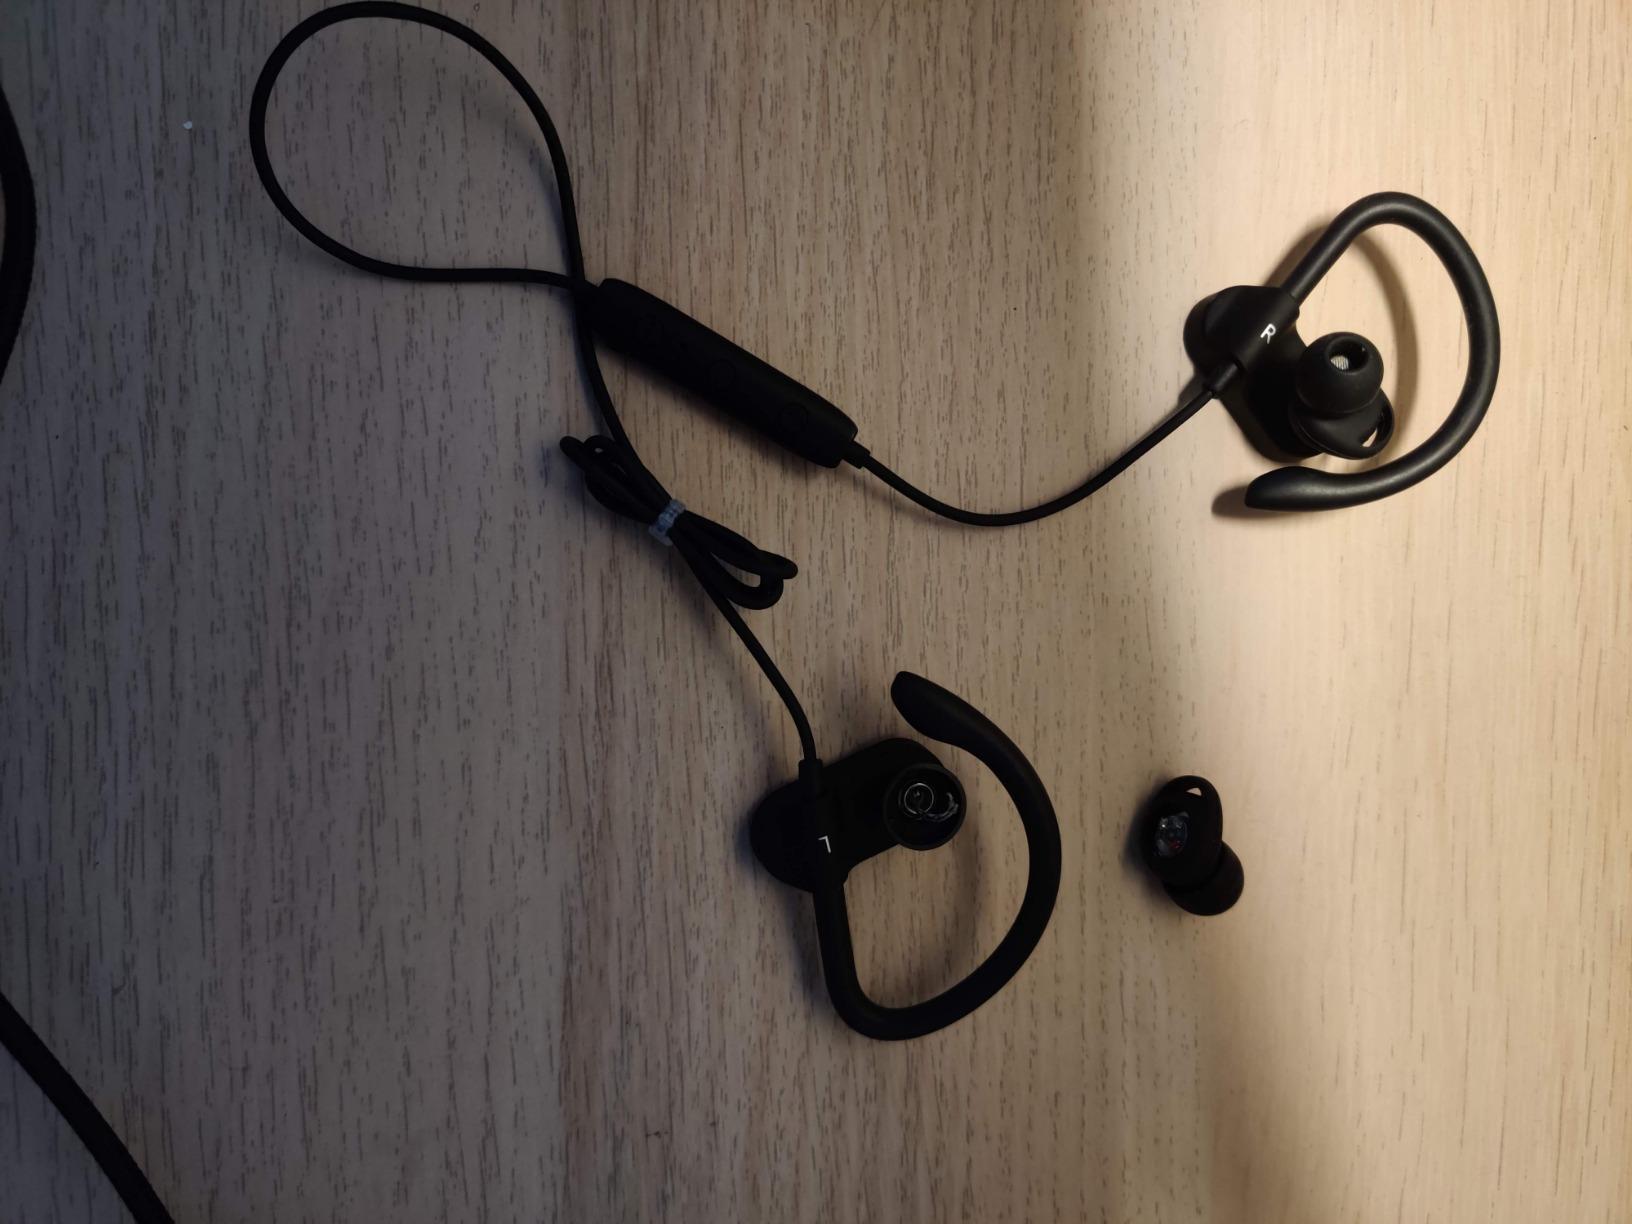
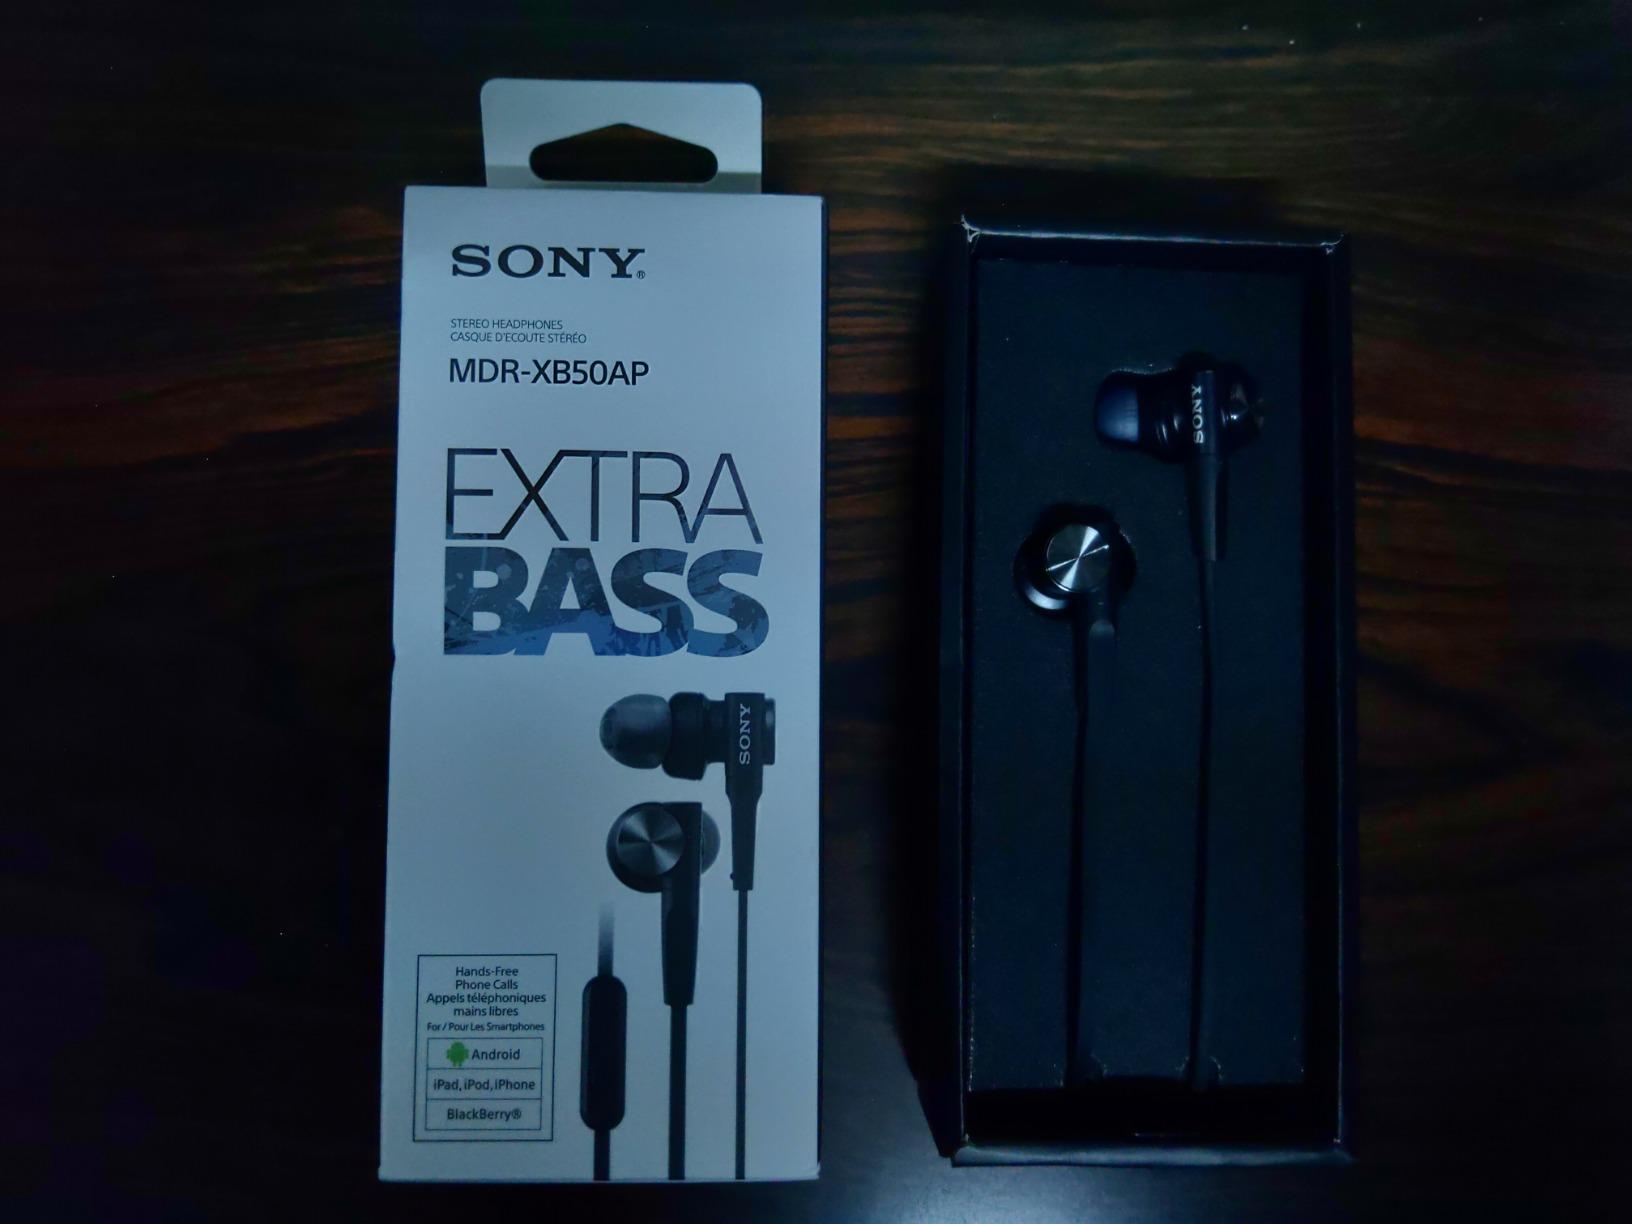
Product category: headphones
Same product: no